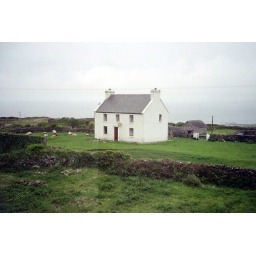
Another house with some sheep in the yard keeping the grass trimmed.